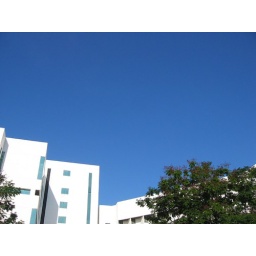
blue sky over sjmc north tower